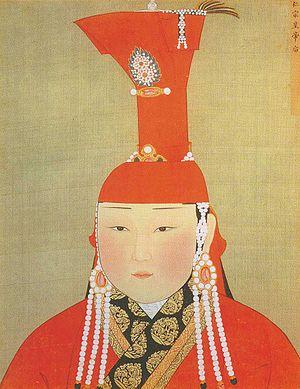
Les Khongirad, parfois translittéré Onggirat ou Qonggirat sont les membres d'une tribu turco-mongole présente en Mongolie centrale avant la formation de l'Empire mongol.